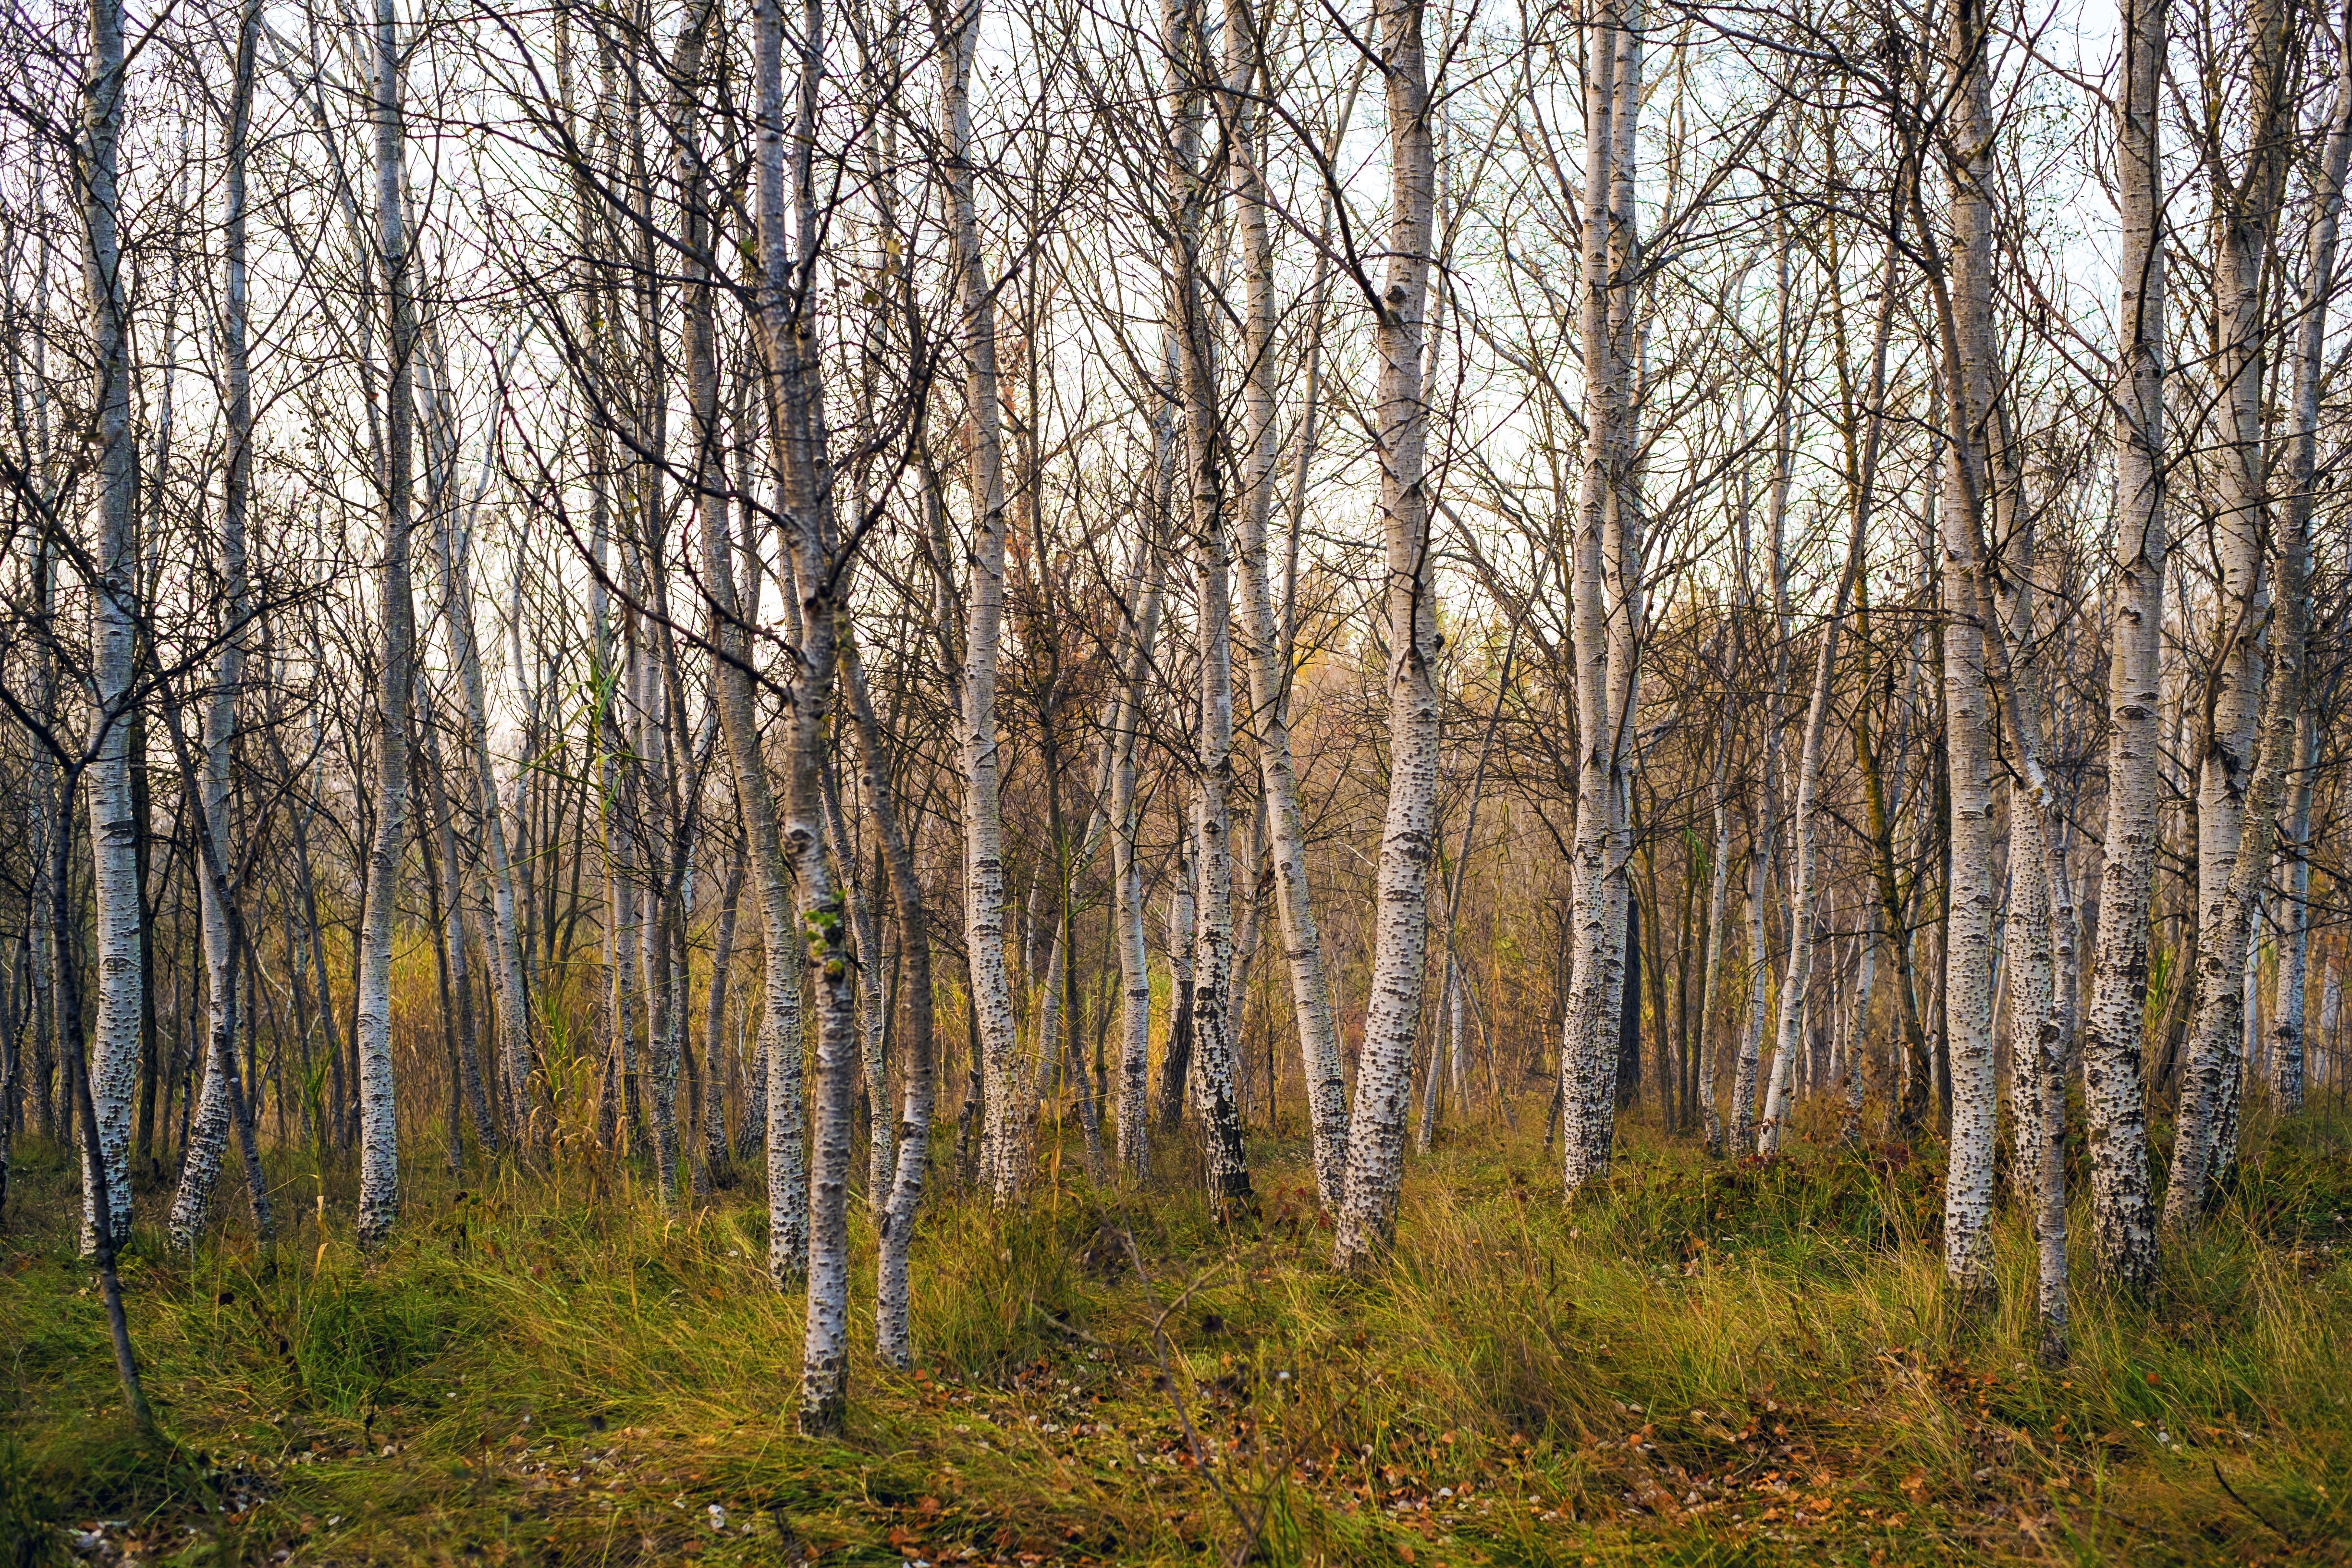
tree, nature, forest, swamp, branch, plant, wood, leaf, green, vegetable, birch, autumn, season, trees, spruce, deciduous, wetland, grove, woodland, habitat, larch, ecosystem, flowering plant, biome, natural environment, woody plant, temperate broadleaf and mixed forest, temperate coniferous forest, land plant